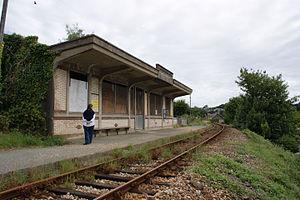
L'ancien bâtiment voyageurs de la halte de Pontrieux
La halte de Pontrieux est une halte ferroviaire française de la ligne de Guingamp à Paimpol, située à proximité du centre ville de Pontrieux, dans le département des Côtes-d'Armor en région Bretagne. La gare de Pontrieux est établie près du port sur l'autre rive du Trieux.